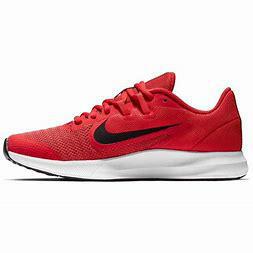
Brand: Nike
Model: Downshifter 9